Cléber Verde

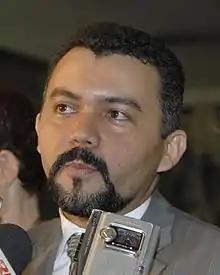
Verde in 2007

Cléber Verde Cordeiro Mendes (born 10 May 1972), more commonly known as Cléber Verde, is a Brazilian politician. He has spent his political career representing Maranhão, having served as state representative since 2007.